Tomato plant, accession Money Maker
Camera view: vertical (180 deg); turntable rotation: 90 degrees
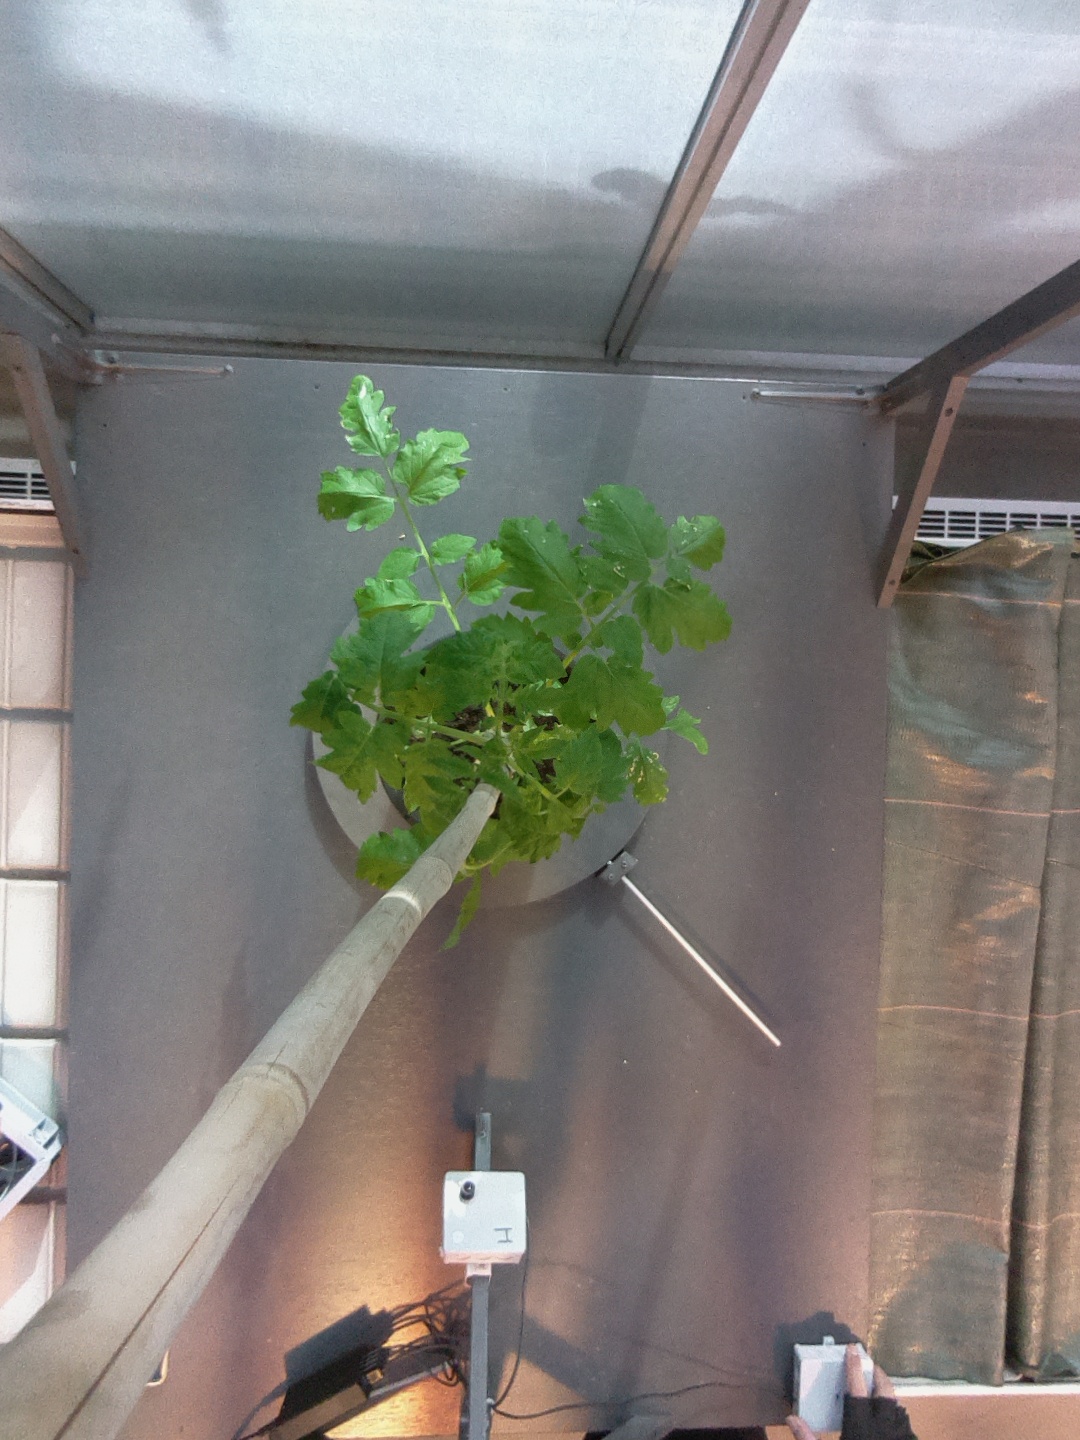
BBCH growth stage 14: 8 of true leaves visible